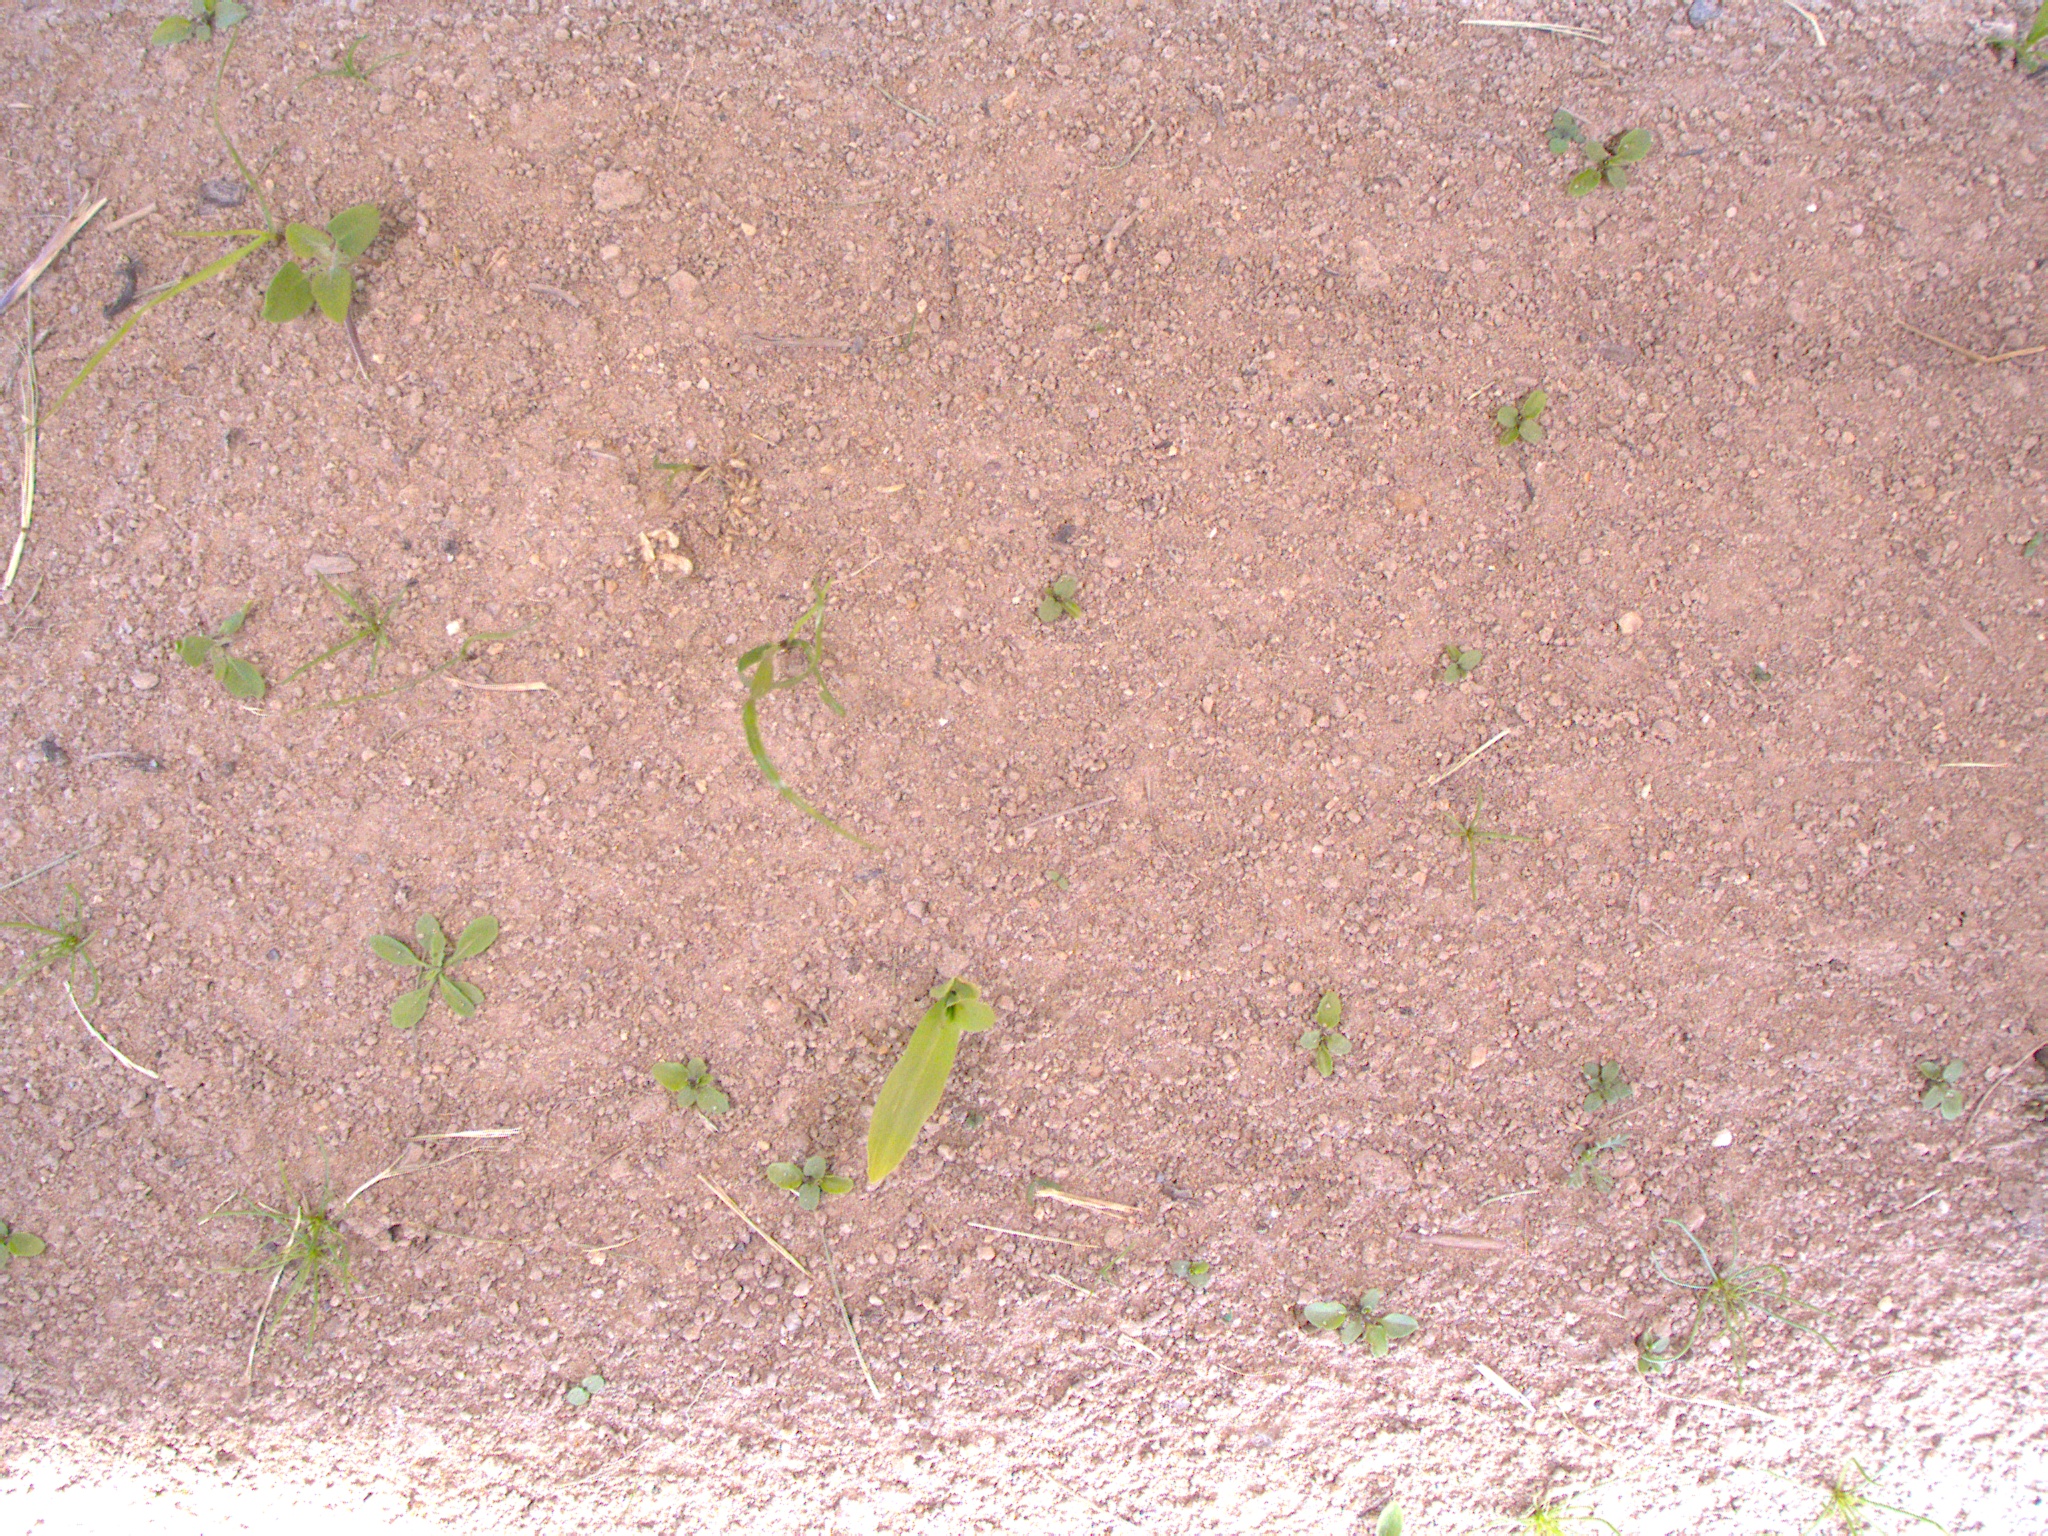
Crop: maize
Objects: maize, stem_maize